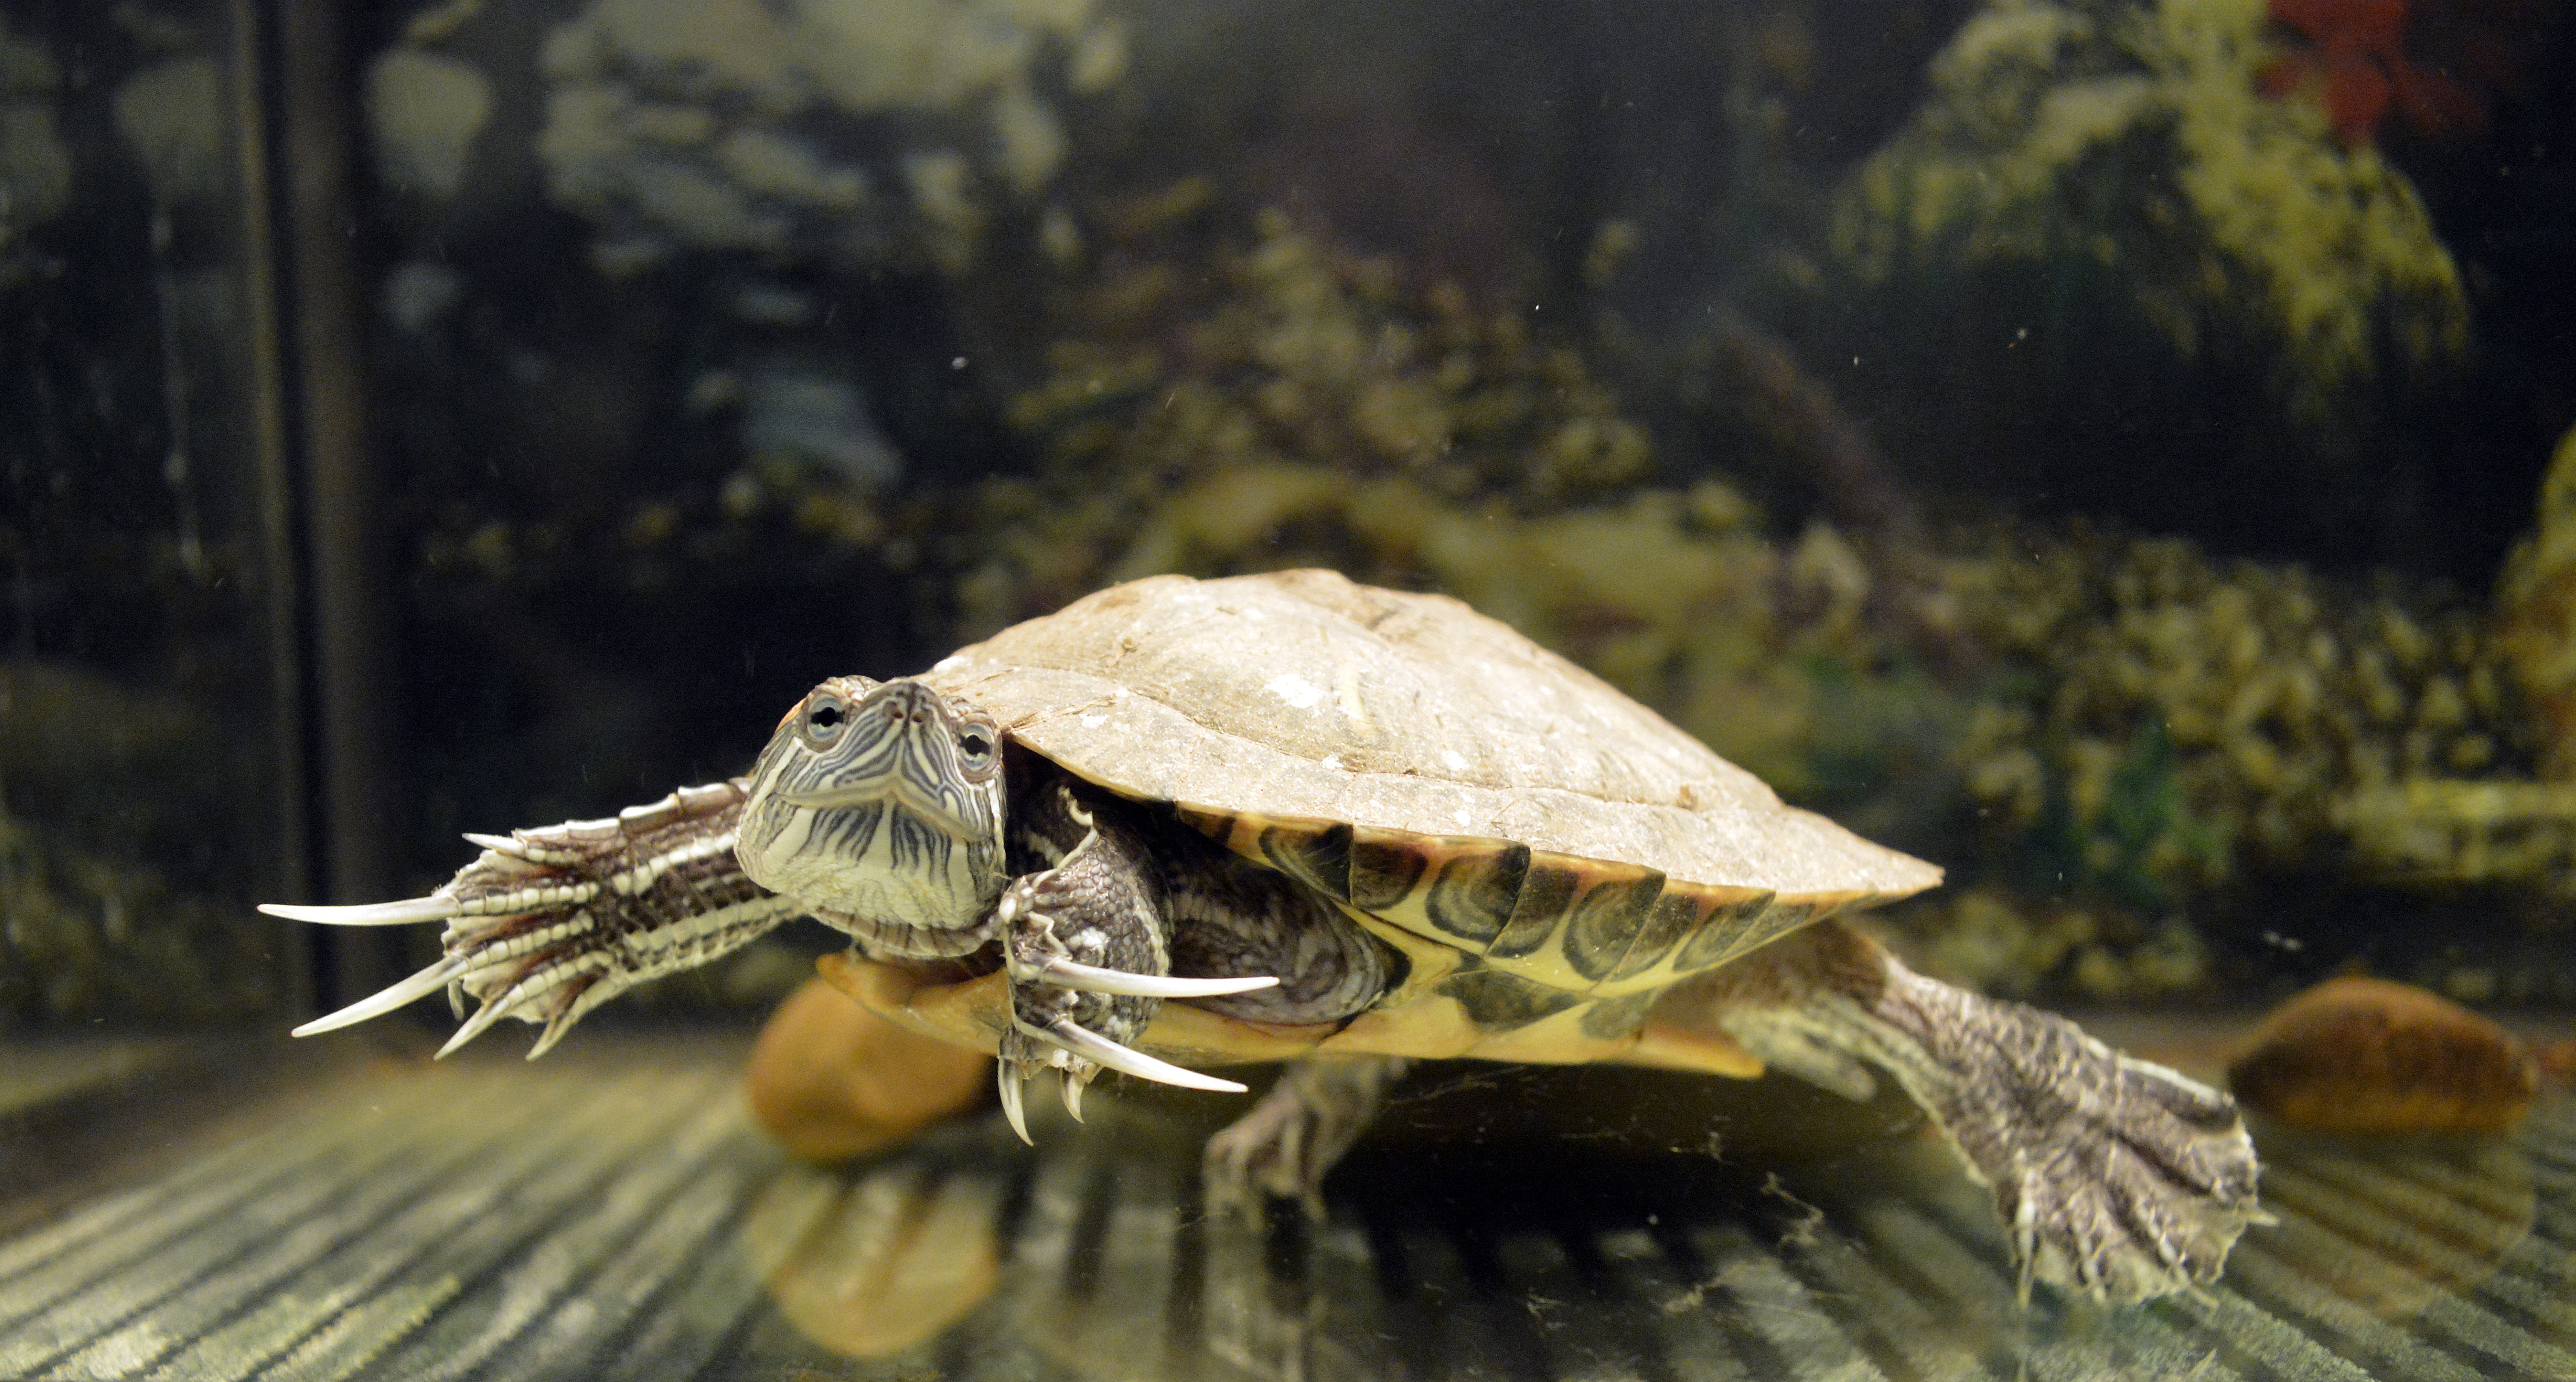
nature, wildlife, biology, turtle, reptile, fauna, close up, aquarium, tortoise, macro photography, emydidae, krasnouhov